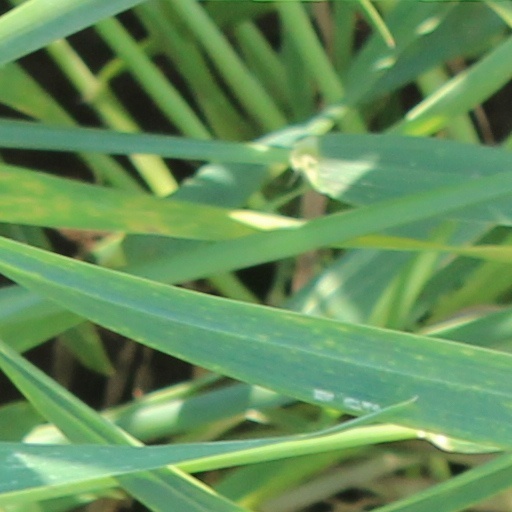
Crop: wheat